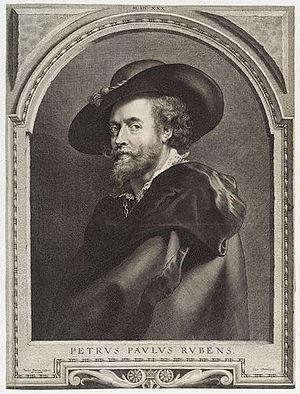
Paulus Pontius, également connu sous le nom de Paul Dupont est un graveur flamand qui appartenait au cercle artistique de Rubens et Van Dyck. Ce fut l’un des plus importants graveurs de l’époque baroque flamande avec Lucas Vorsterman et Schelte Adams Bolswert. Il reproduit les principaux maîtres des Pays-Bas.